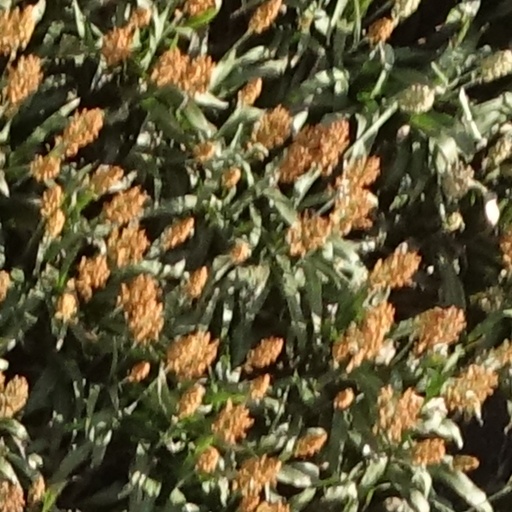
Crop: sorghum